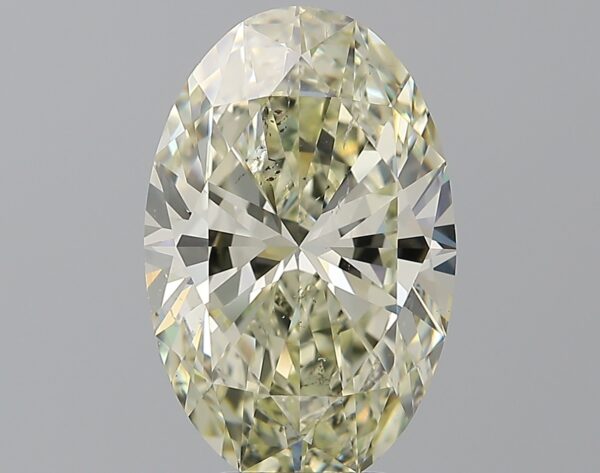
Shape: oval
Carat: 5.01
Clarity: SI2
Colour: N
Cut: EX
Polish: EX
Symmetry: EX
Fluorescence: F
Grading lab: GIA
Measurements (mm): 14.6 x 9.43 x 5.8